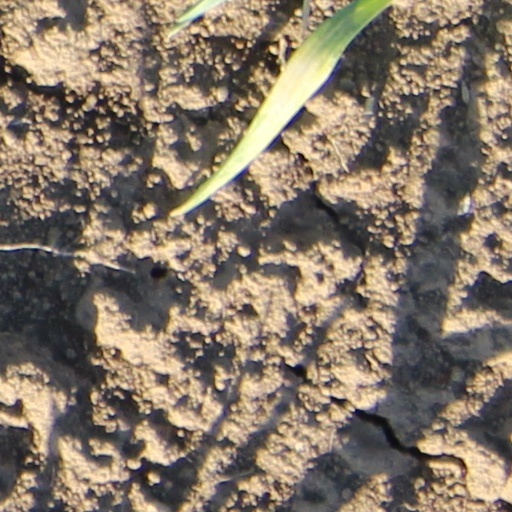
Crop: wheat